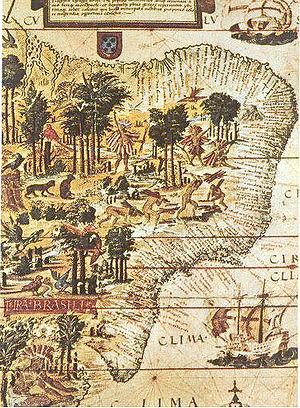
Le traité de Petrópolis fut signé entre la Bolivie et le Brésil le 17 novembre 1903 dans la ville de Petrópolis. Il fait suite à la victoire brésilienne lors de la guerre de l'Acre.
Lopo Homem était un cartographe et cosmographe portugais.
L'Atlas Miller est un atlas géographique comprenant une dizaine de cartes maritimes datant de 1519 et étant l'œuvre conjointe des cartographes Pedro et Jorge Reinel, ainsi que Lopo Homem et du miniaturiste et héraut d'armes António de Holanda.
Le mot sambaqui désigne les amas coquilliers du Brésil, qui sont pour la plupart situés sur le littoral atlantique. Sous l'effet des intempéries, les sambaqui, tout comme les autres amas coquilliers, subissent une fossilisation chimique : la pluie dissout les coquilles des mollusques et les os enterrés, le calcium se diffuse dans toute la structure et pétrifie l'ensemble des éléments du monticule.
Joaquim José da Silva Xavier, surnommé Tiradentes, était un militant politique brésilien. Il exerça les métiers d'arracheur de dents, de tropeiro, d'exploitant minier, de commerçant et de militaire.
Luís de Almeida Portugal Soares de Alarcão d'Eça e Melo Silva Mascarenhas, ou plus simplement Luís de Almeida Silva Mascarenhas fut le 11ᵉ vice-roi du Brésil, de 1769 à 1778.
Cet article présente un résumé de l’histoire du Brésil.